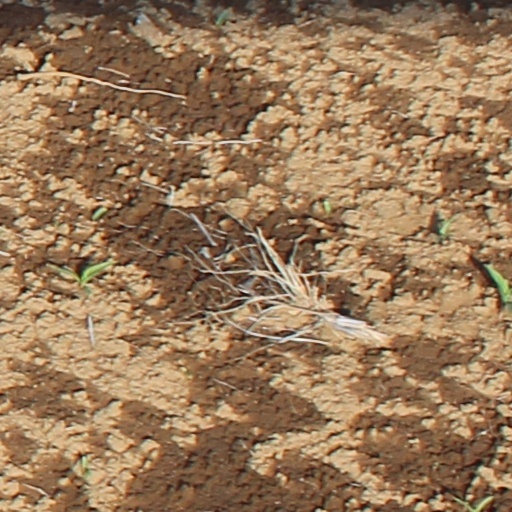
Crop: wheat